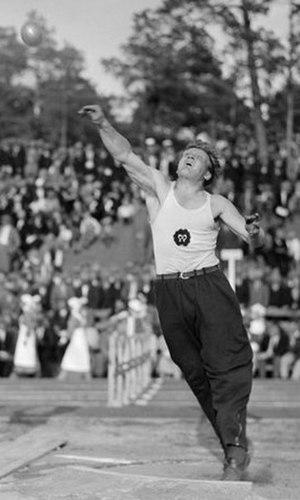
Risto Johannes Kuntsi est un athlète finlandais, spécialiste du lancer du poids.